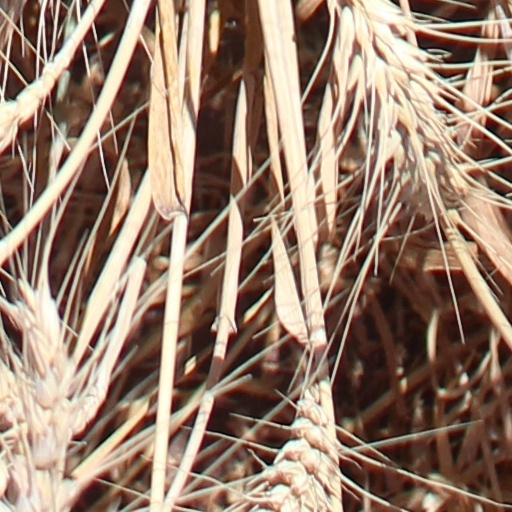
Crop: wheat